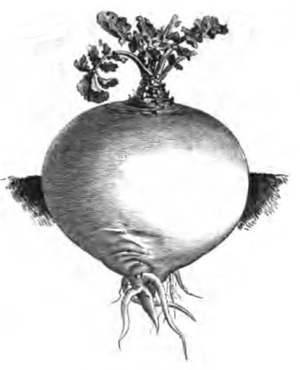
Les plantes potagères. Description et culture des principaux légumes des climats tempérés, 1re édition, ouvrage publié par la maison Vilmorin-Andrieux &amp
Le rutabaga, encore appelé navet fourrager, navet ou navet jaune au Canada, chou-navet, chou de Siam, chou suédois, est un légume-racine appartenant à la famille des Brassicacées, comme le colza, le navet, le radis…